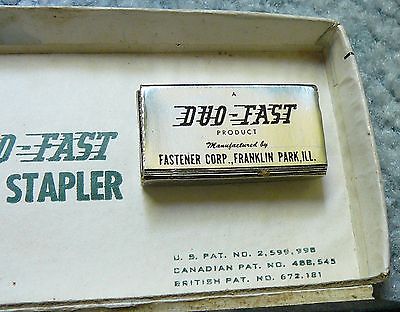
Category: stapler